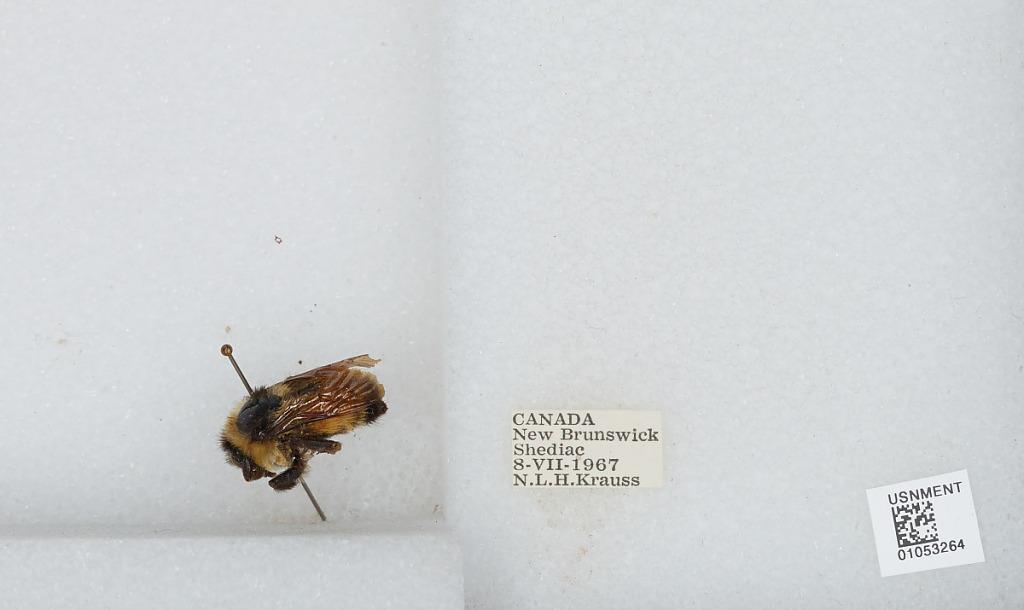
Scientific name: Bombus sp.
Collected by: N. Krauss
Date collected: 1967-7-8
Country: Canada
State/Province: New Brunswick
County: Westmorland
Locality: Shediac
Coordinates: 46.2167, -64.5333